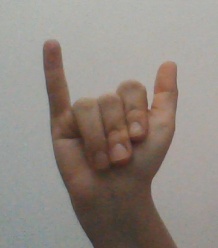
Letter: ya